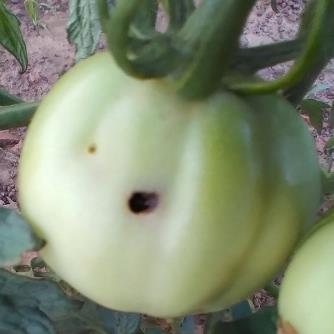
Crop: Tomato
Condition: helicoverpa-armigera-p